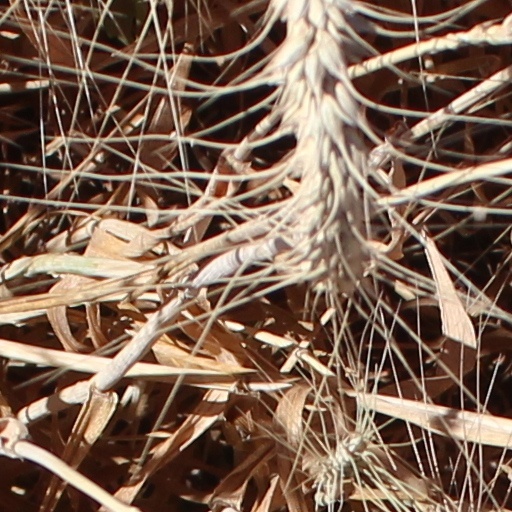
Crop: wheat